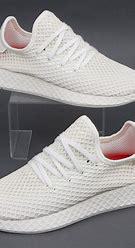
Brand: Adidas
Model: Deerupt Runner